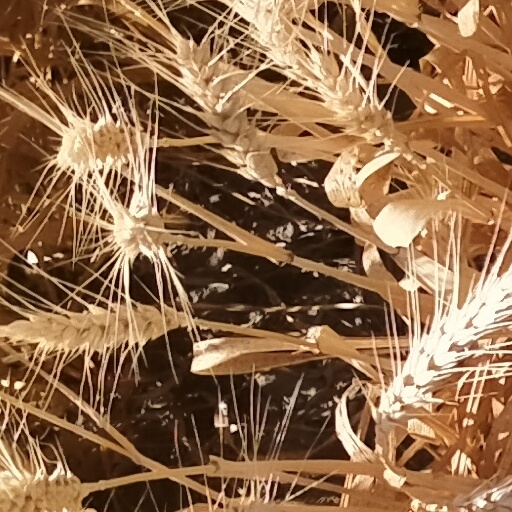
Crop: wheat